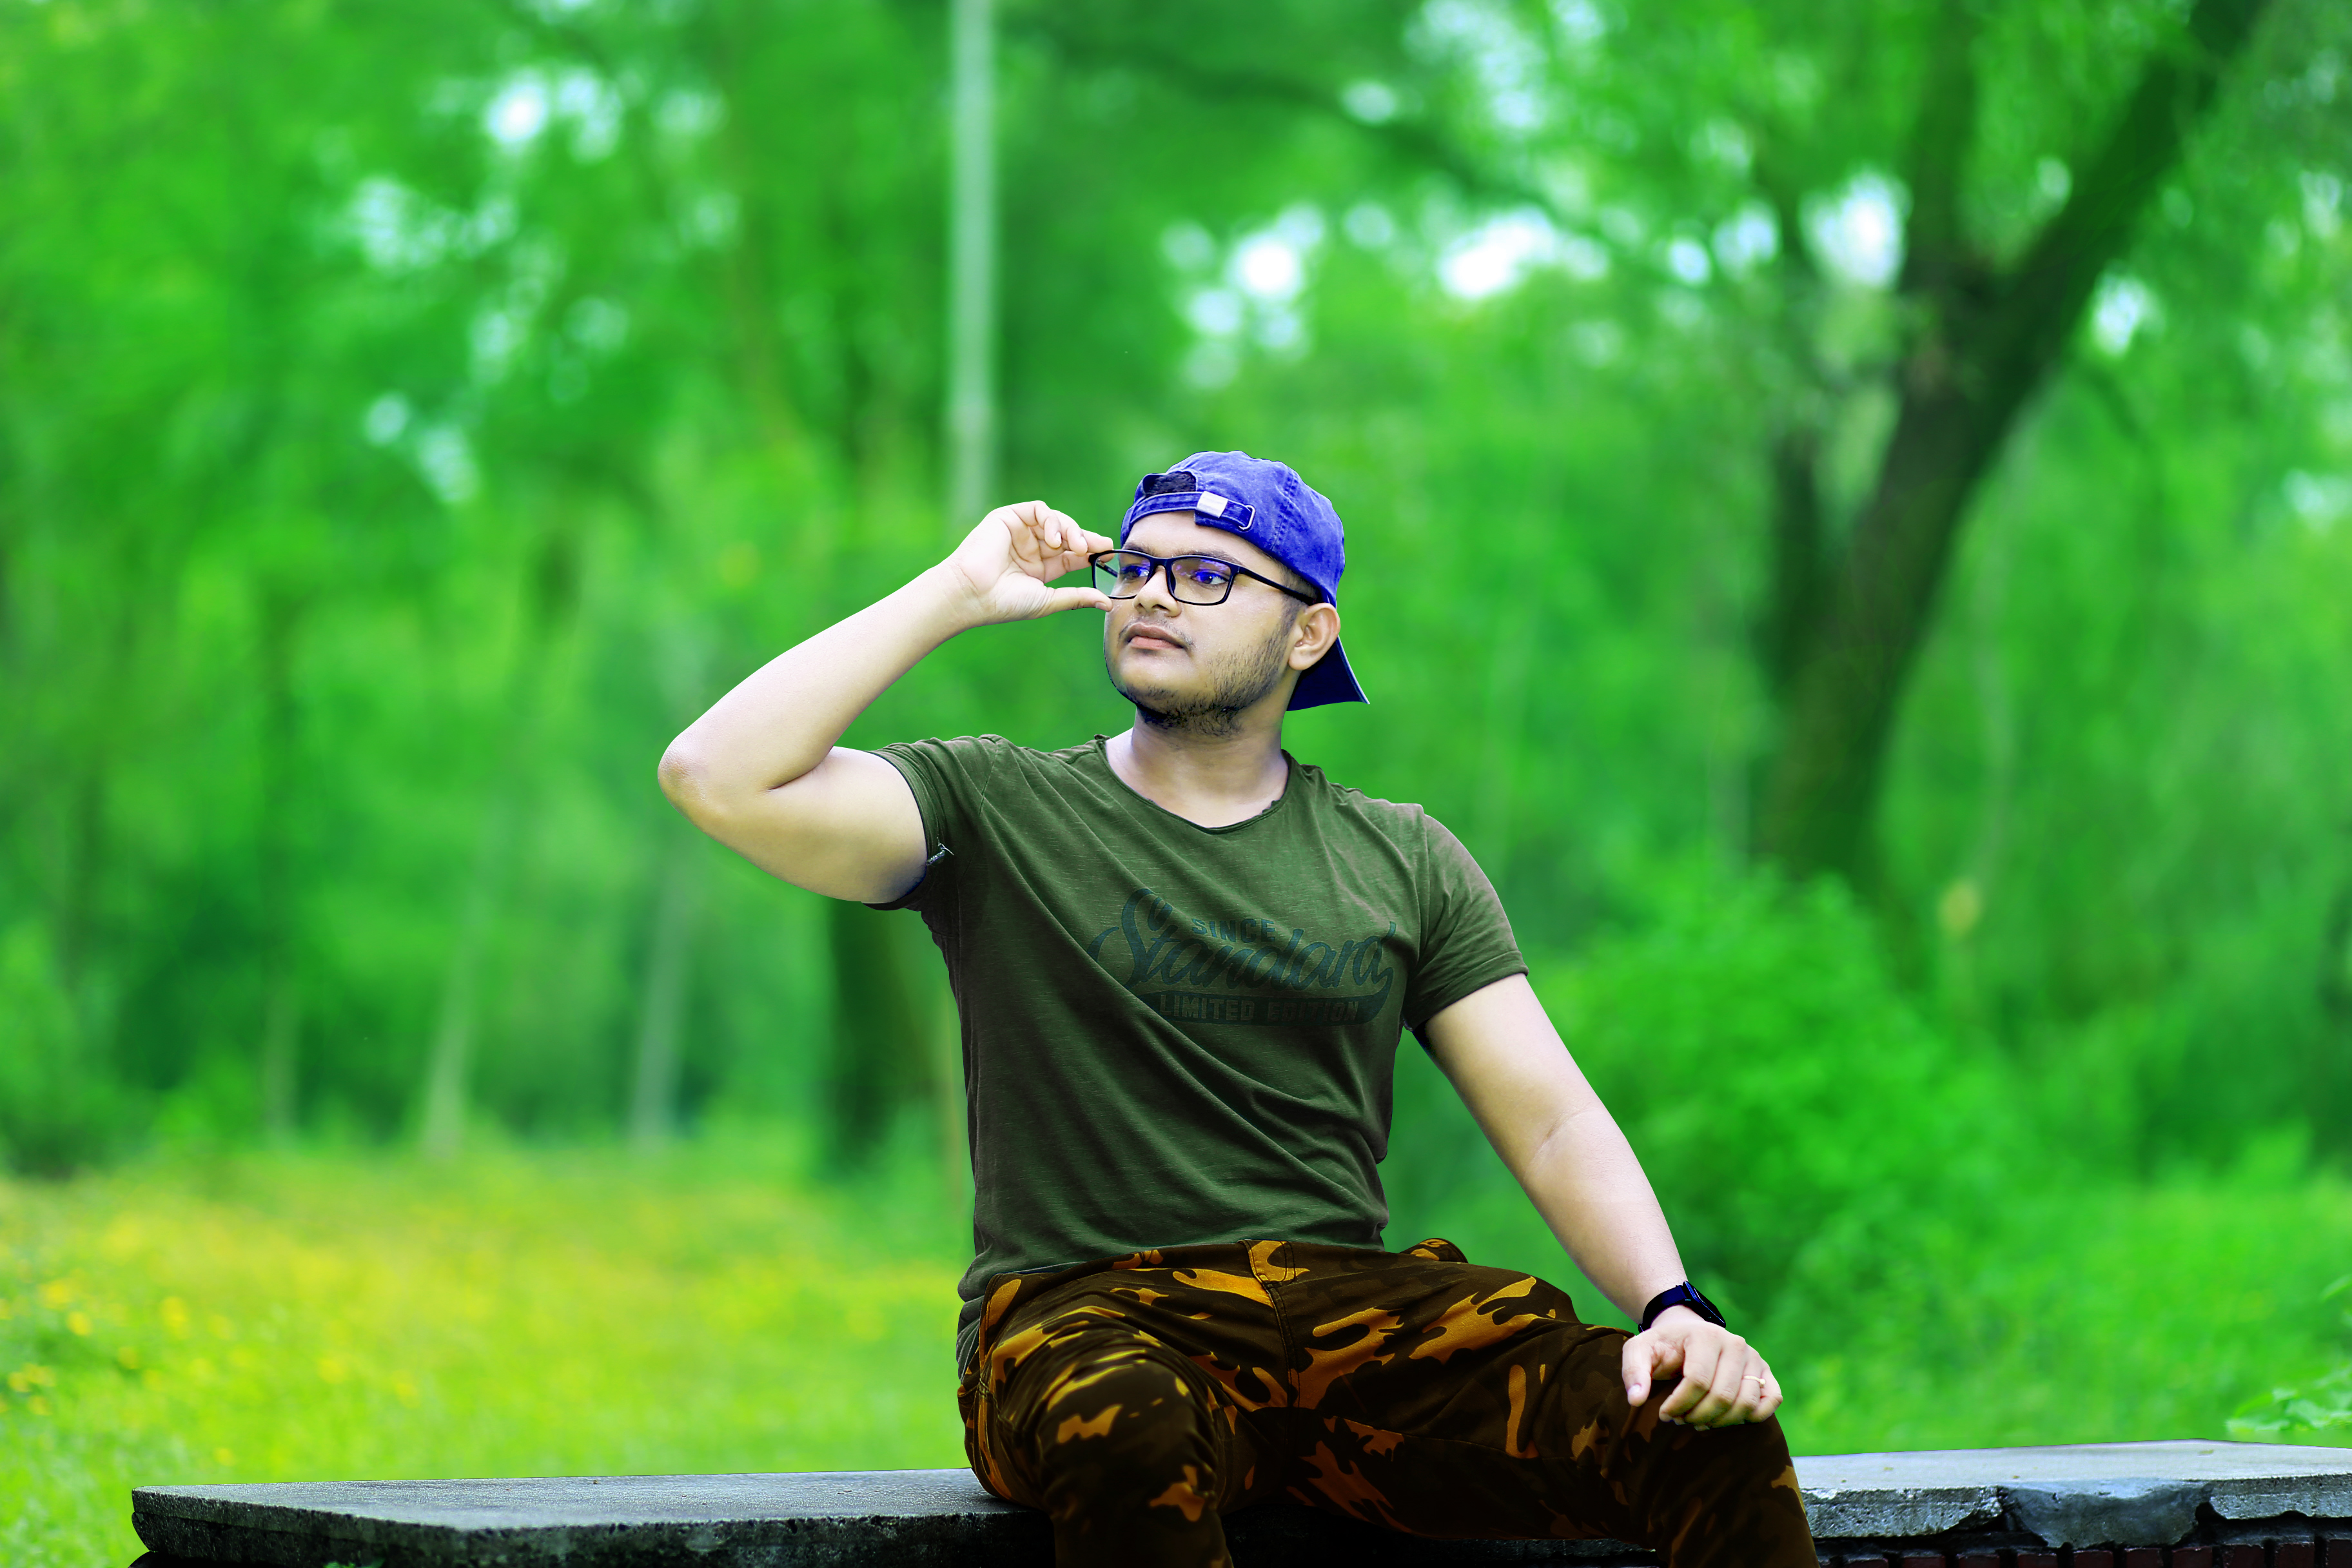
nature, green, plant, People in nature, flash photography, tree, happy, leisure, t shirt, recreation, grass, grassland, landscape, fun, lawn, forest, sitting, Luggage and bags, jungle, soil, eyewear, woodland, portrait photography, vacation, garden, physical fitness, rock